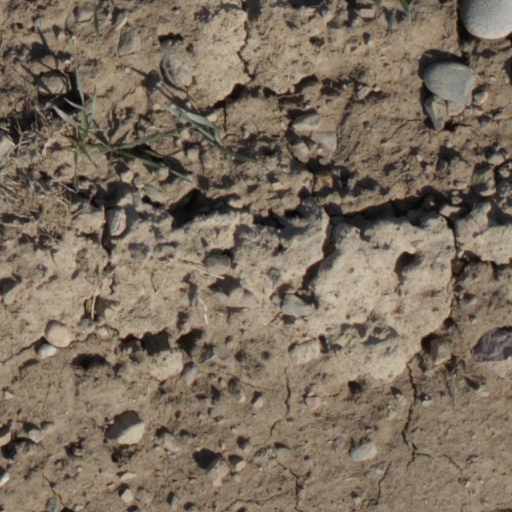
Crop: wheat